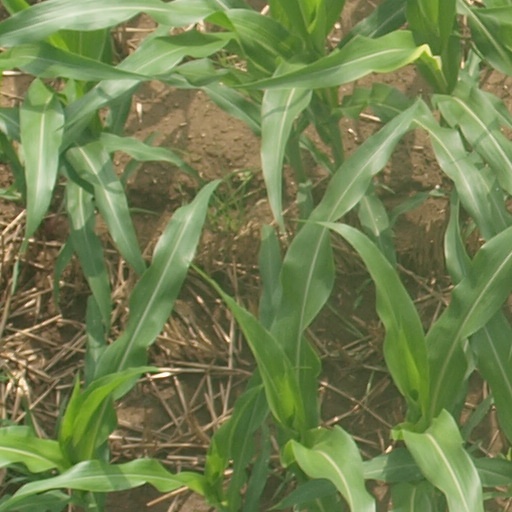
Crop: maize; corn